West End Historic District (Suffolk, Virginia)

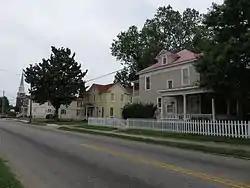
Part of the district along Washington Street in 2016

West End Historic District is a national historic district located at Suffolk, Virginia. The district encompasses 201 contributing buildings and 93 contributing structures in a primarily residential section of the city of Suffolk. The district includes buildings dating from the last decade of the 19th century through the first four decades of the 20th century in a variety of popular architectural styles including Queen Anne and Folk Victorian. The residences were developed to support the growing upper-, middle-, and working-class populations. Notable buildings include the J. C. Causey, Jr. House, Oxford United Methodist Church (1922), and West End Baptist Church (1938).